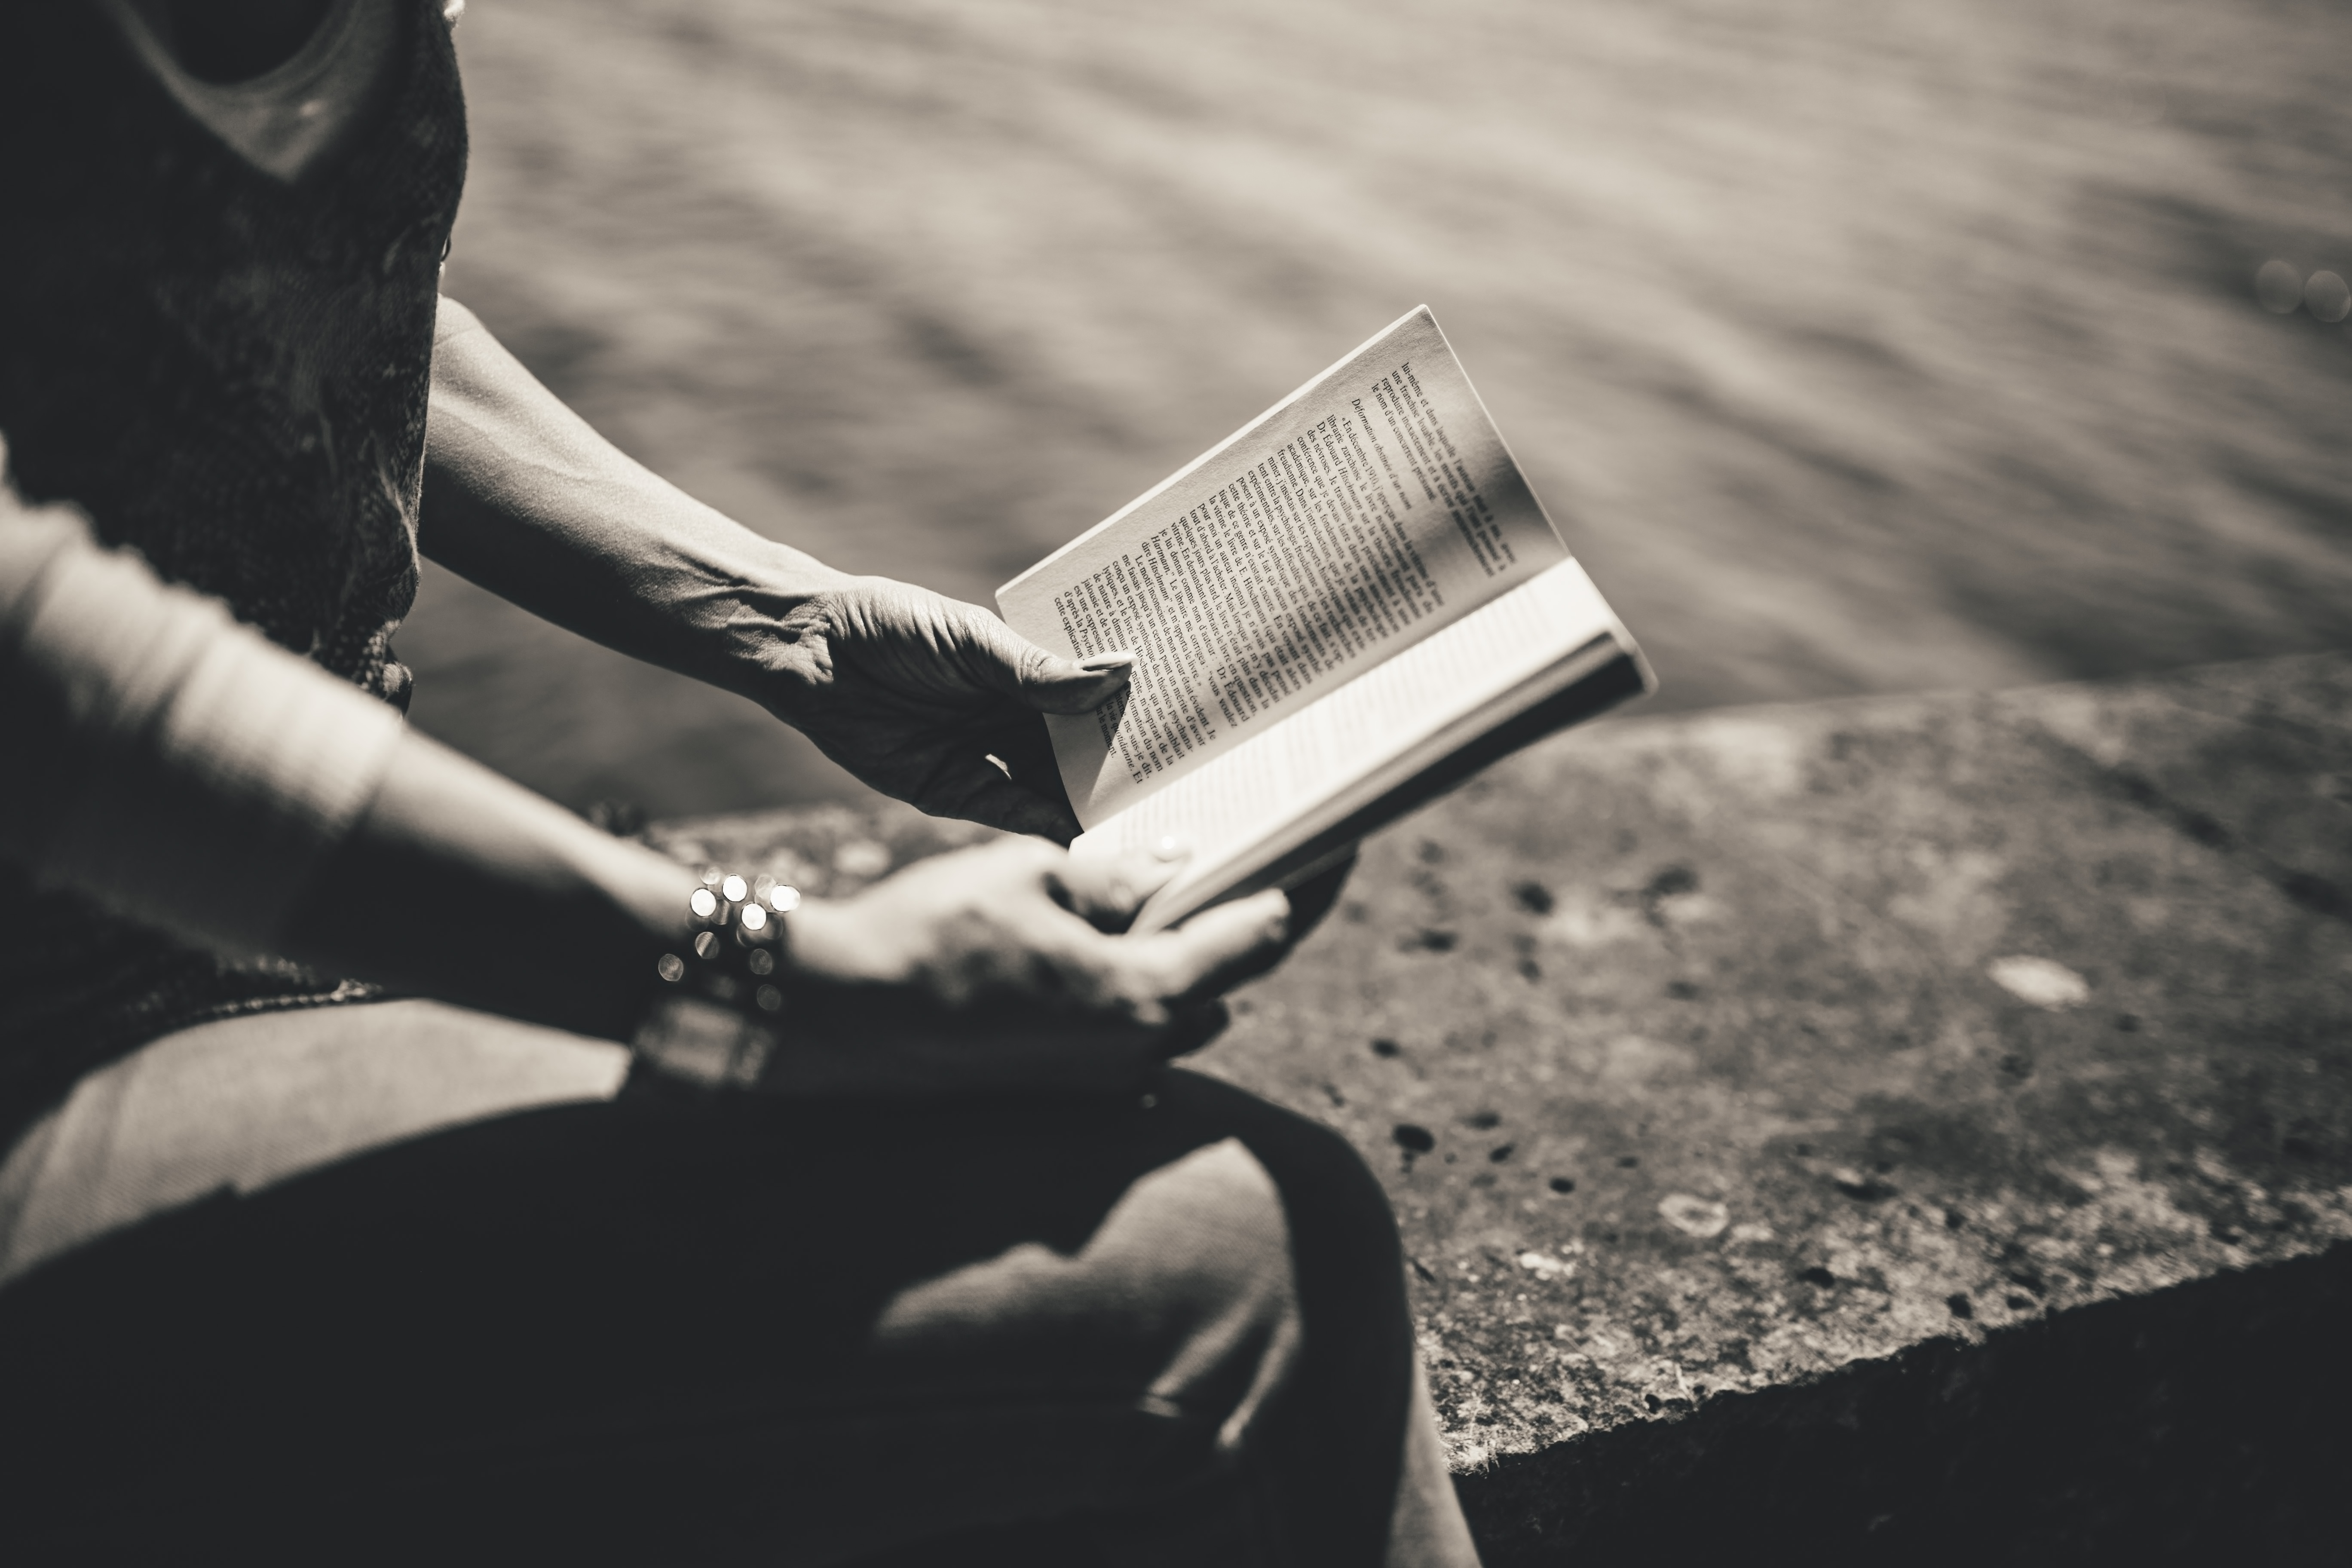
hand, outdoor, book, person, black and white, woman, white, photography, reading, black, monochrome, close up, literature, photograph, monochrome photography